Mainzer Domchor

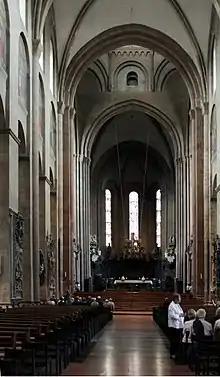
Nave of the Mainz Cathedral towards the choir

The choir Mainzer Domchor is the choir at Mainz Cathedral, of boys' and men's voices. It was founded in 1866 by the then bishop of Mainz, Wilhelm Emmanuel von Ketteler.